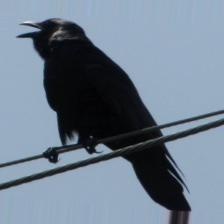
Species: CROW
Scientific name: CORVUS